Sara Ugarte

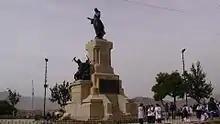
"Monumento a las Heroínas de la Coronilla" on the hill of San Sebastián. Cochabamba, Bolivia.

She campaigned to have a monument built to celebrate local heroes of the Bolivian War of Independence at the top of the hill of San Sebastián. Cochabamba, Bolivia. This was where battles were fought on the 27 May 12812. The women had resisted the forces of General Jose Manuel de Goyeneche. Ugarte founded and led the "27 de Mayo" Patriotic Society (precursor of the current "Civic Women's Committee"7), and fought to create a monument to the Heroines of the Crown. In 1926, a year after Ugarte's death, President Hernando Siles agreed that the monument could be built on the top of San Sebastián Hill. The celebrations lasted three days and included the inauguration of the "25 de Mayo market".